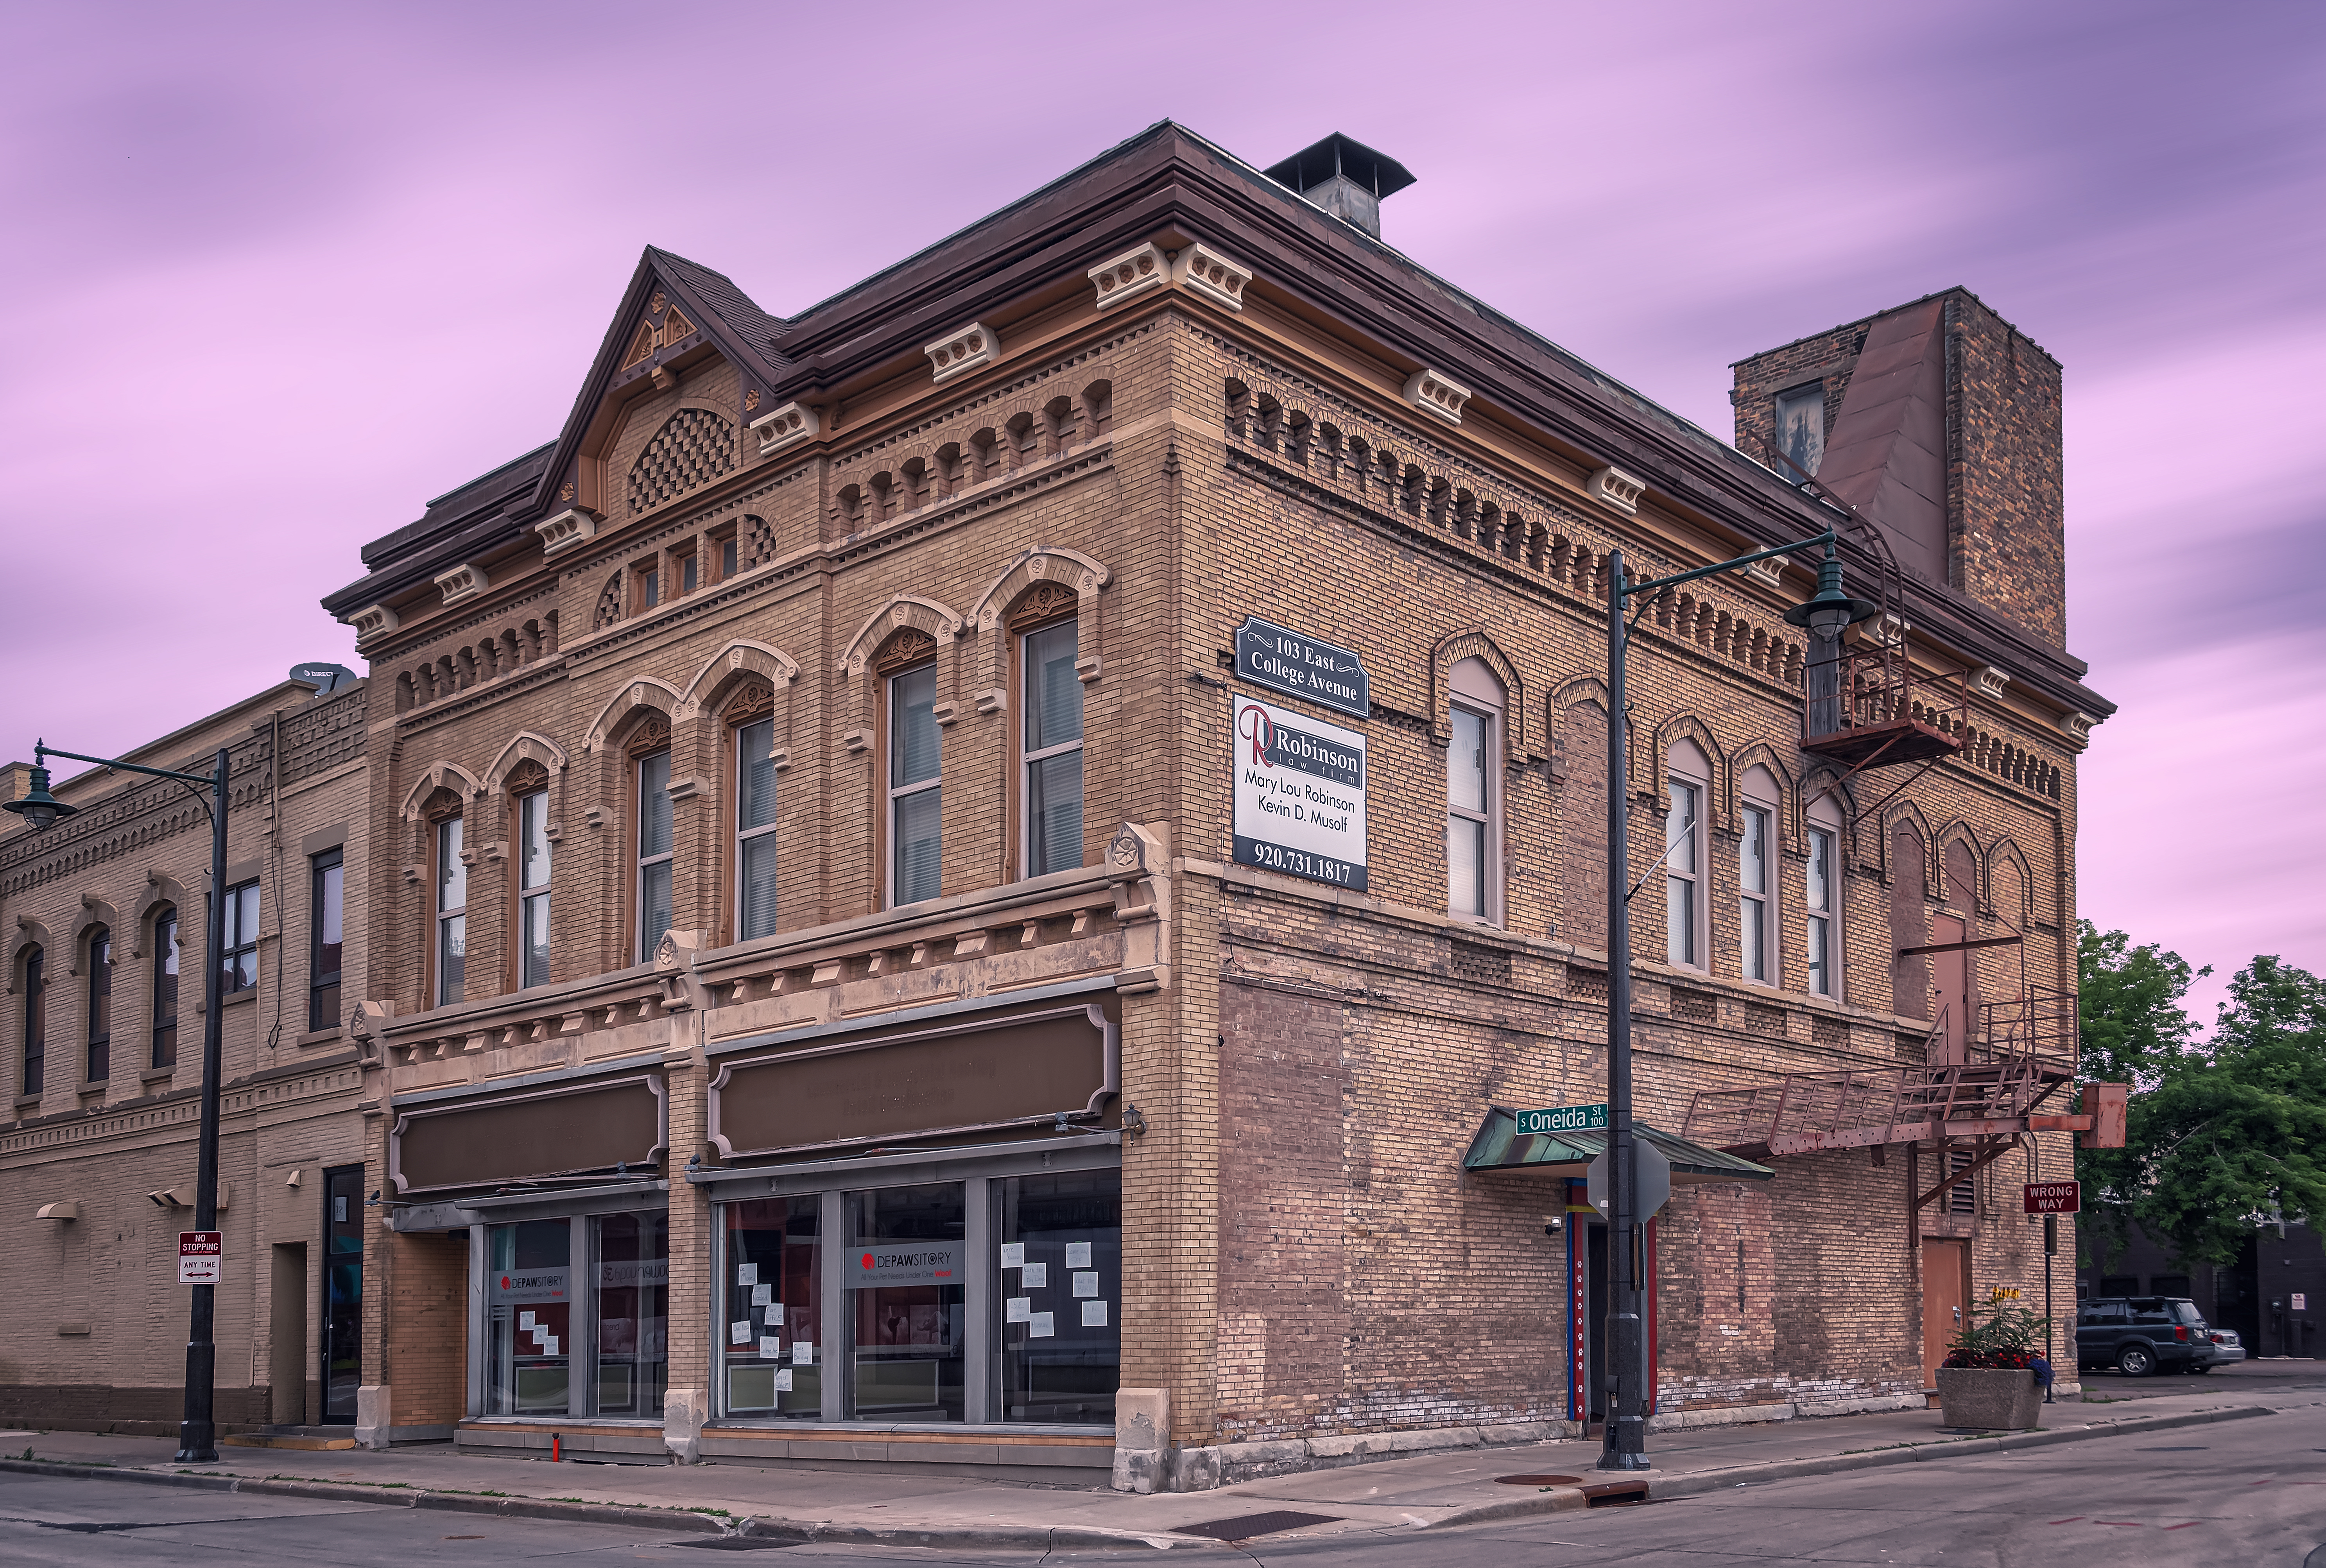
appleton, geotagged, united states, usa, wisconsin, 103 East College Avenue, a6500, adventure, American City, appleton wi, Appleton WIS, appleton wisconsin, architecture, ATW, city, City Center Plaza, city streets, clouds, downtown, Harry Houdini Plaza, historic building, Historic Downtown Appleton, Historic Structure, midwest, north america, old building, Outagamie County, Outagamie County WI, Outagamie County Wisconsin, Photo Walk, sightseeing, sky, sony, SONY a6500, SONY Alpha 6500, sony mirrorless, SONY Photography, South Oneida Street Appleton, tourism, tourist attraction, Tourist Photos, travel, Travel Blog Photo, Travel Photo, travel photography, Traveling Adventures, united states of america, Urban Adventure, Urban Hiking, wandering, wi, Wisconsin City, Wisconsin Photos, Wisconsin Tourism, Wisconsin Travel, landmark, building, town, urban area, house, facade, street, neighbourhood, metropolitan area, classical architecture, commercial building, road, home, mixed use, residential area